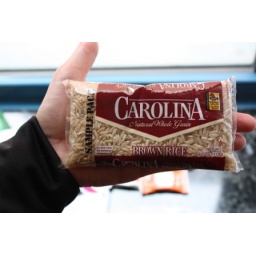
Loved this mini bag of brown rice in hub's race packet.